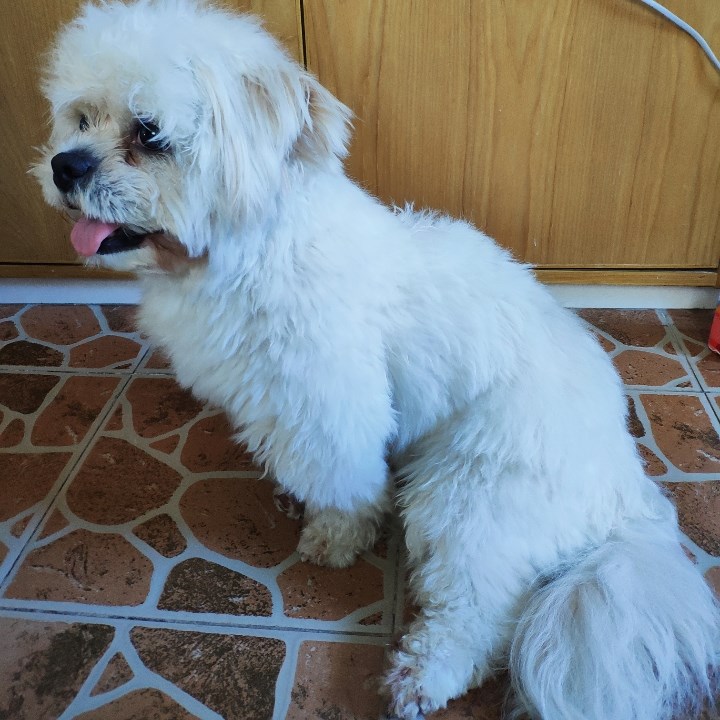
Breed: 3083-n000117-Bichon_Frise